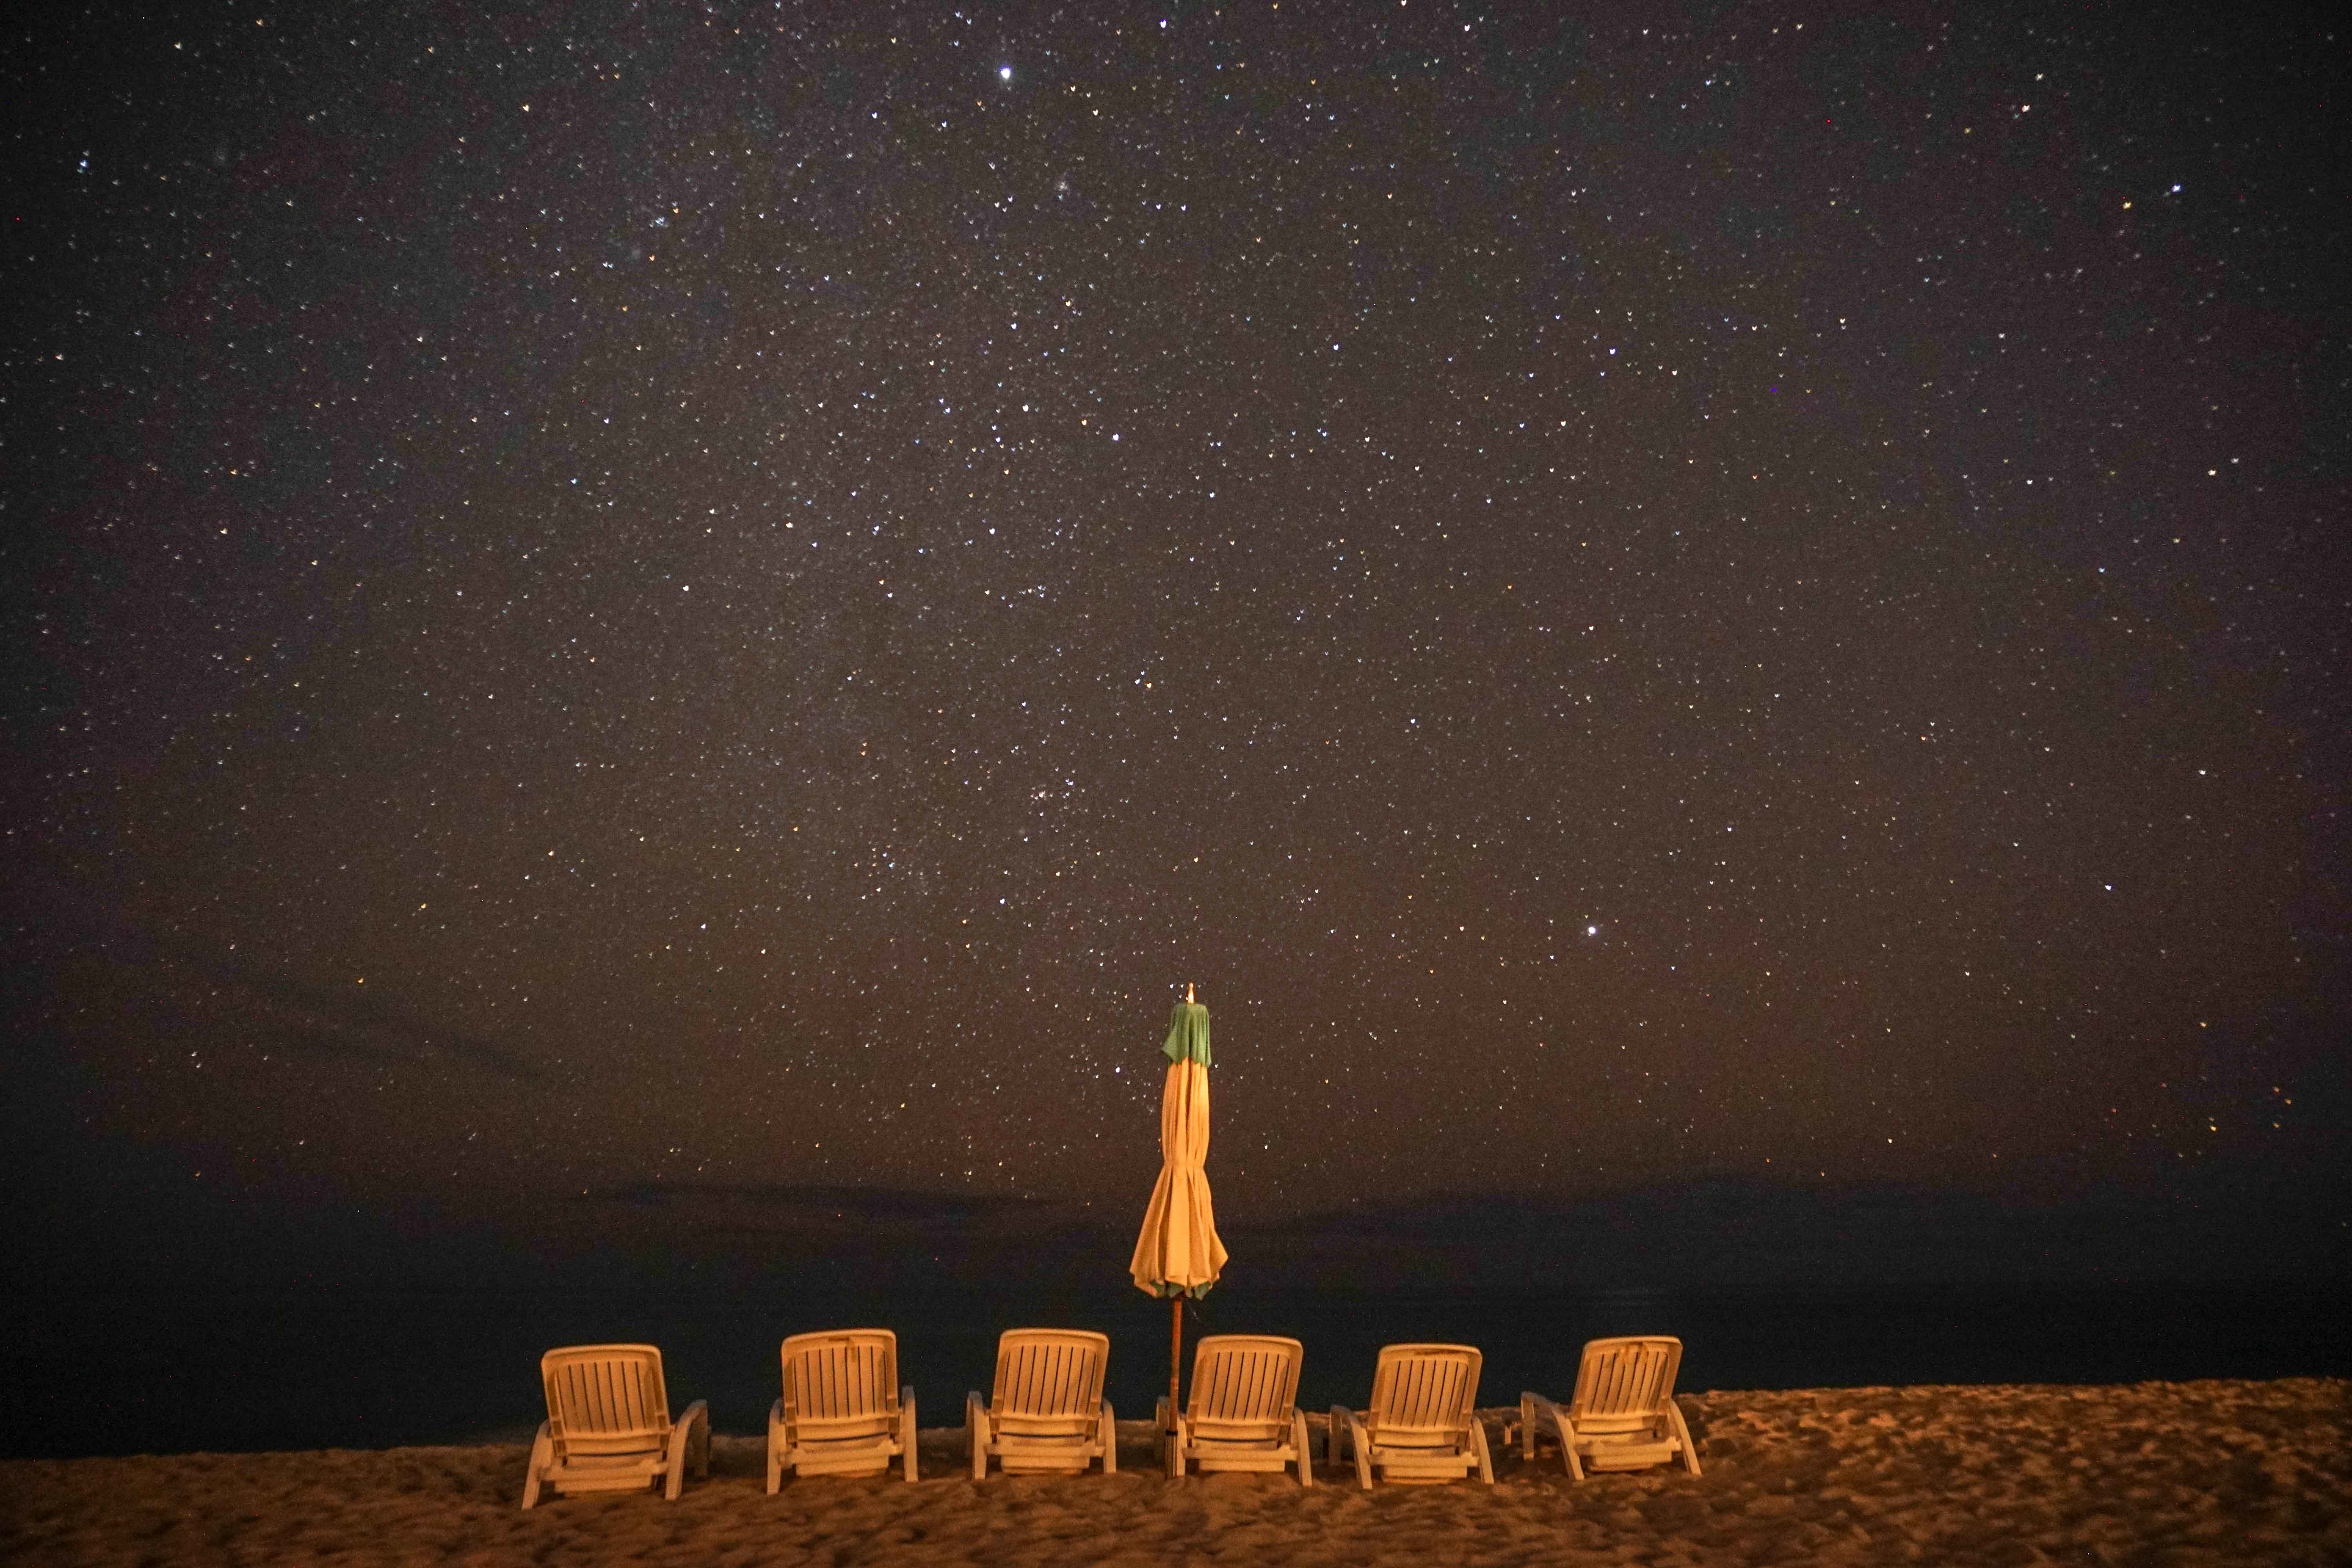
light, sky, night, star, atmosphere, darkness, galaxy, astronomy, astronomical object